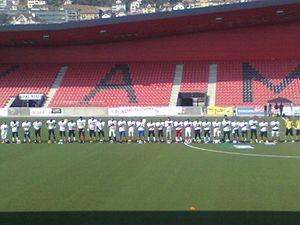
Algerie foot us
Le sport algérien commence réellement pendant la colonisation française. Plusieurs disciplines sont pratiquées et de nombreuses compétitions sont lancées.